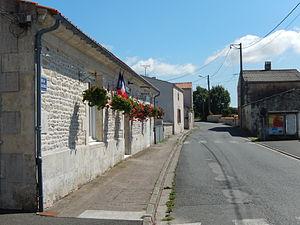
Beaugeay, Charente-Maritime, France. • La rue des Ridollières à Beaugeay, avec, à gauche de l'image, la mairie de la commune.
Beaugeay est une commune du Sud-Ouest de la France, située dans le département de la Charente-Maritime en région Nouvelle-Aquitaine. Ses habitants sont appelés les Beaugeatins et les Beaugeatines.